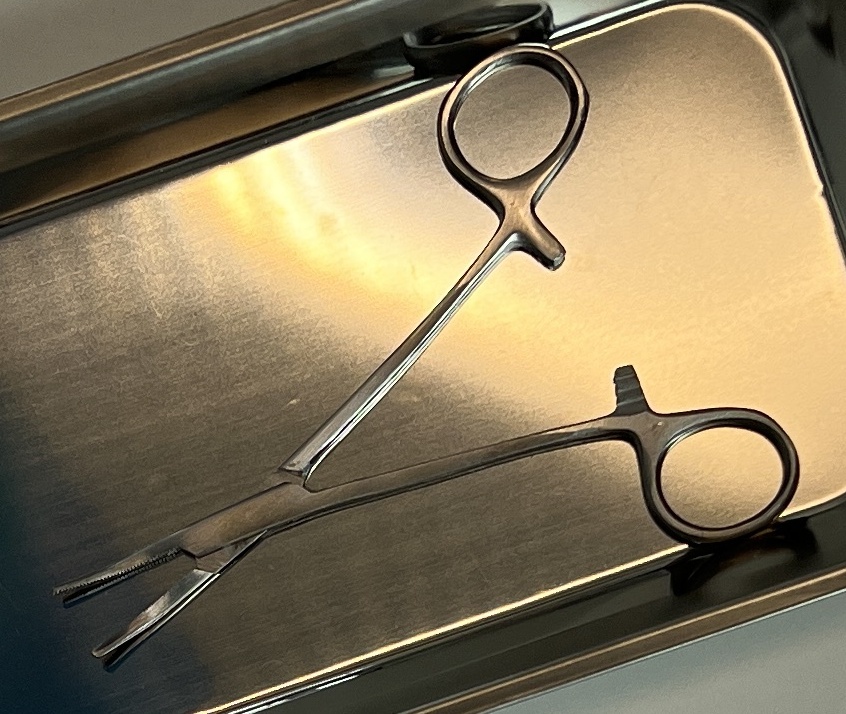
Hinged instrument state: open